Sonic Boom: Rise of Lyric

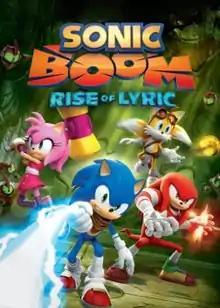
North American cover art

is a 2014 action-adventure game developed by Big Red Button and published by Sega for the Wii U. Along with "" and "" for the Nintendo 3DS, it is a spin-off of Sega's "Sonic the Hedgehog" series and part of the "Sonic Boom" franchise, which consists of an animated television series, which the games serve as a prequel to, a comic series by Archie Comics, and a toyline by Tomy. The story follows Sonic, Tails, Knuckles and Amy, who, after Sonic accidentally awakens Lyric, the last Ancient, from his thousand-year imprisonment, must stop him from acquiring the Chaos Crystals, which he plans to use to power a robot army and wipe out all organic life, while battling Doctor Eggman, Metal Sonic, and Shadow.